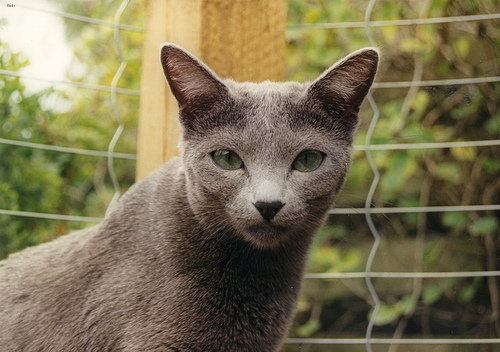
Animal: cat
Breed: russian_blue